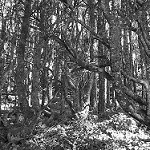
Label: B & W